Methodist Church of Great Britain

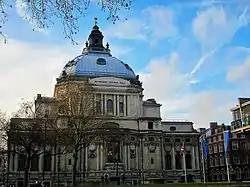
The Methodist Central Hall, Westminster, serves as a church and conference centre.

Methodists belong to local churches or local ecumenical partnerships but also feel part of a larger connected community, known as 'The Connexion'. This sense of being connected makes a difference to how the Methodist Church as a whole is structured. From its inception under John Wesley, Methodism has always laid strong emphasis on the interdependence and mutual support of one local church for another. The church community has never been seen in isolation either from its immediately neighbouring church communities or from the centralised national organisation. This concept of Connexion is reflected in the Methodist practice of "receiving into Full Connexion" those ordained as presbyters or deacons.